List of UK Rock & Metal Singles Chart number ones of 2005

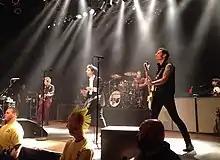
"Wake Me Up When September Ends" by Green Day was the longest-running number-one single of 2005, spending seven weeks atop the chart. The band also reached number one with "Boulevard of Broken Dreams" and "Holiday".

The UK Rock & Metal Singles Chart is a record chart which ranks the best-selling rock and heavy metal songs in the United Kingdom. Compiled and published by the Official Charts Company, the data is based on each track's weekly physical sales, digital downloads and streams. In 2005, there were 23 singles that topped the 52 published charts. The first number-one single of the year was "Boulevard of Broken Dreams" by American pop punk band Green Day, which spent the first two weeks of the year atop the chart at the end of a five-week run beginning in December 2004. The final number-one single of the year was "One Way Ticket", the lead single from "One Way Ticket to Hell... and Back", the second album by The Darkness, which spent the last six weeks of the 2005 (and the first four of 2005) at number one.